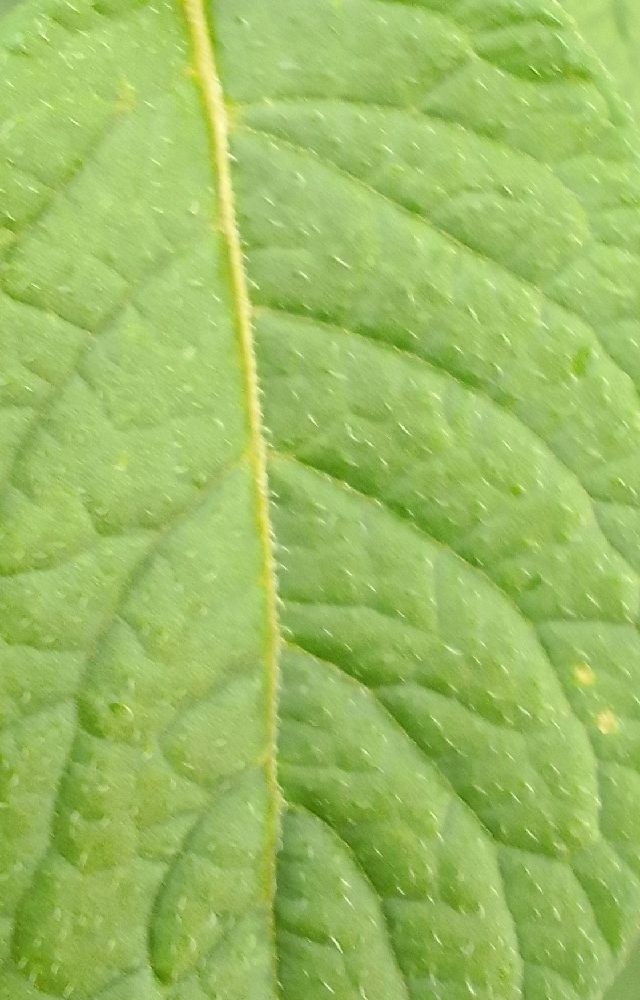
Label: Healthy